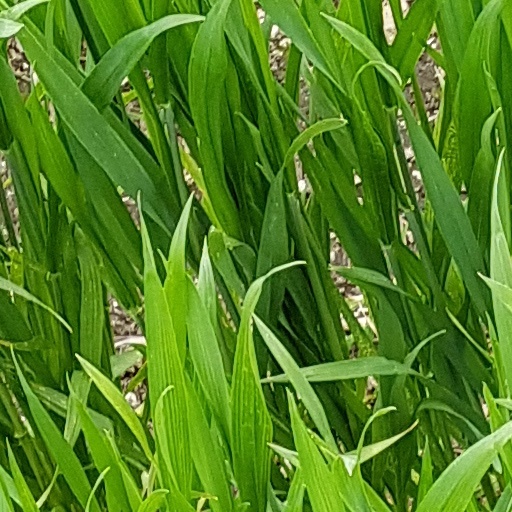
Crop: wheat